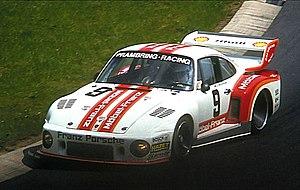
Leo Juhani Kinnunen, dit Leksa Kinnunen, né le 5 août 1943 à Tampere en Finlande et mort le 26 juillet 2017, est un pilote automobile finlandais.